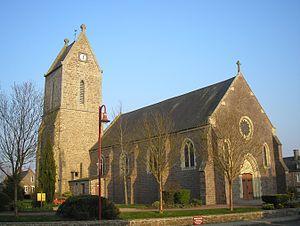
Moyon (Normandie, France). L'église Saint-Germain.
Moyon Villages est une commune française située dans le département de la Manche en région Normandie. Elle est créée le 1ᵉʳ janvier 2016 par la fusion de trois communes, sous le régime juridique des communes nouvelles. Les communes de Chevry, Le Mesnil-Opac et Moyon deviennent des communes déléguées.